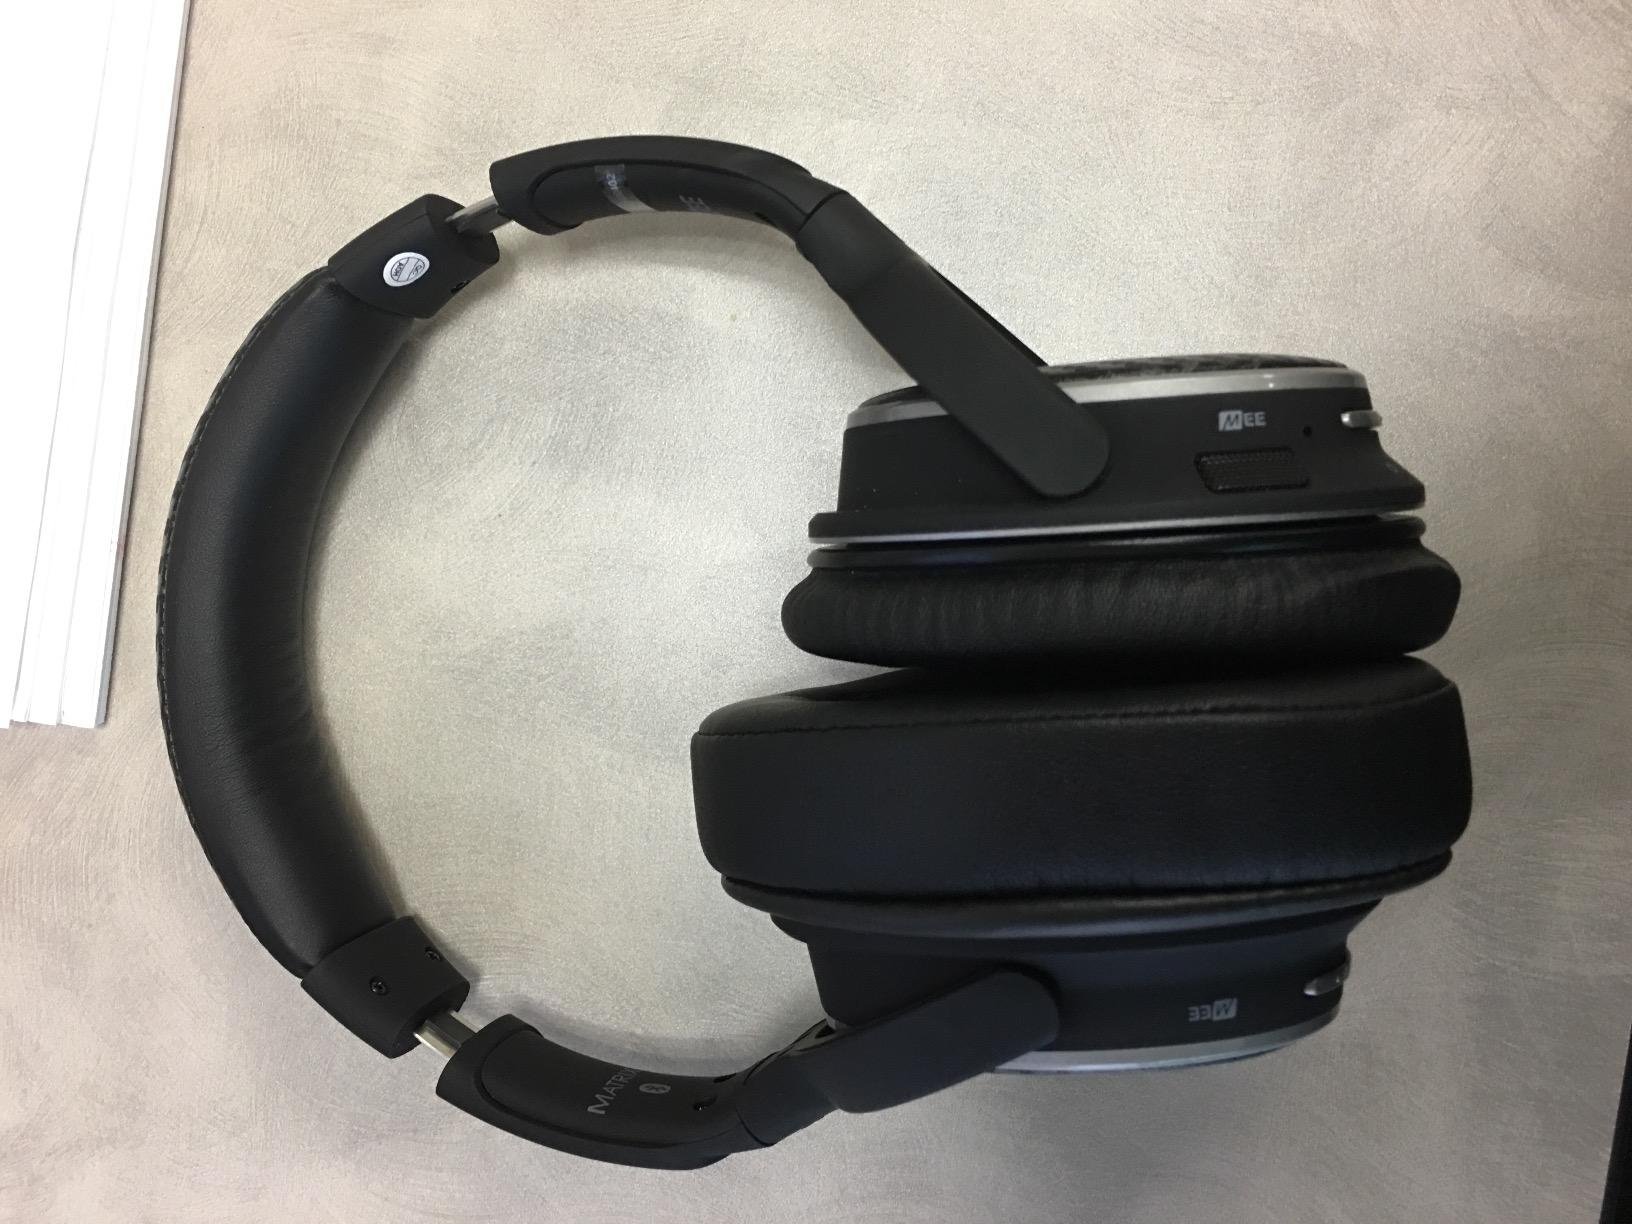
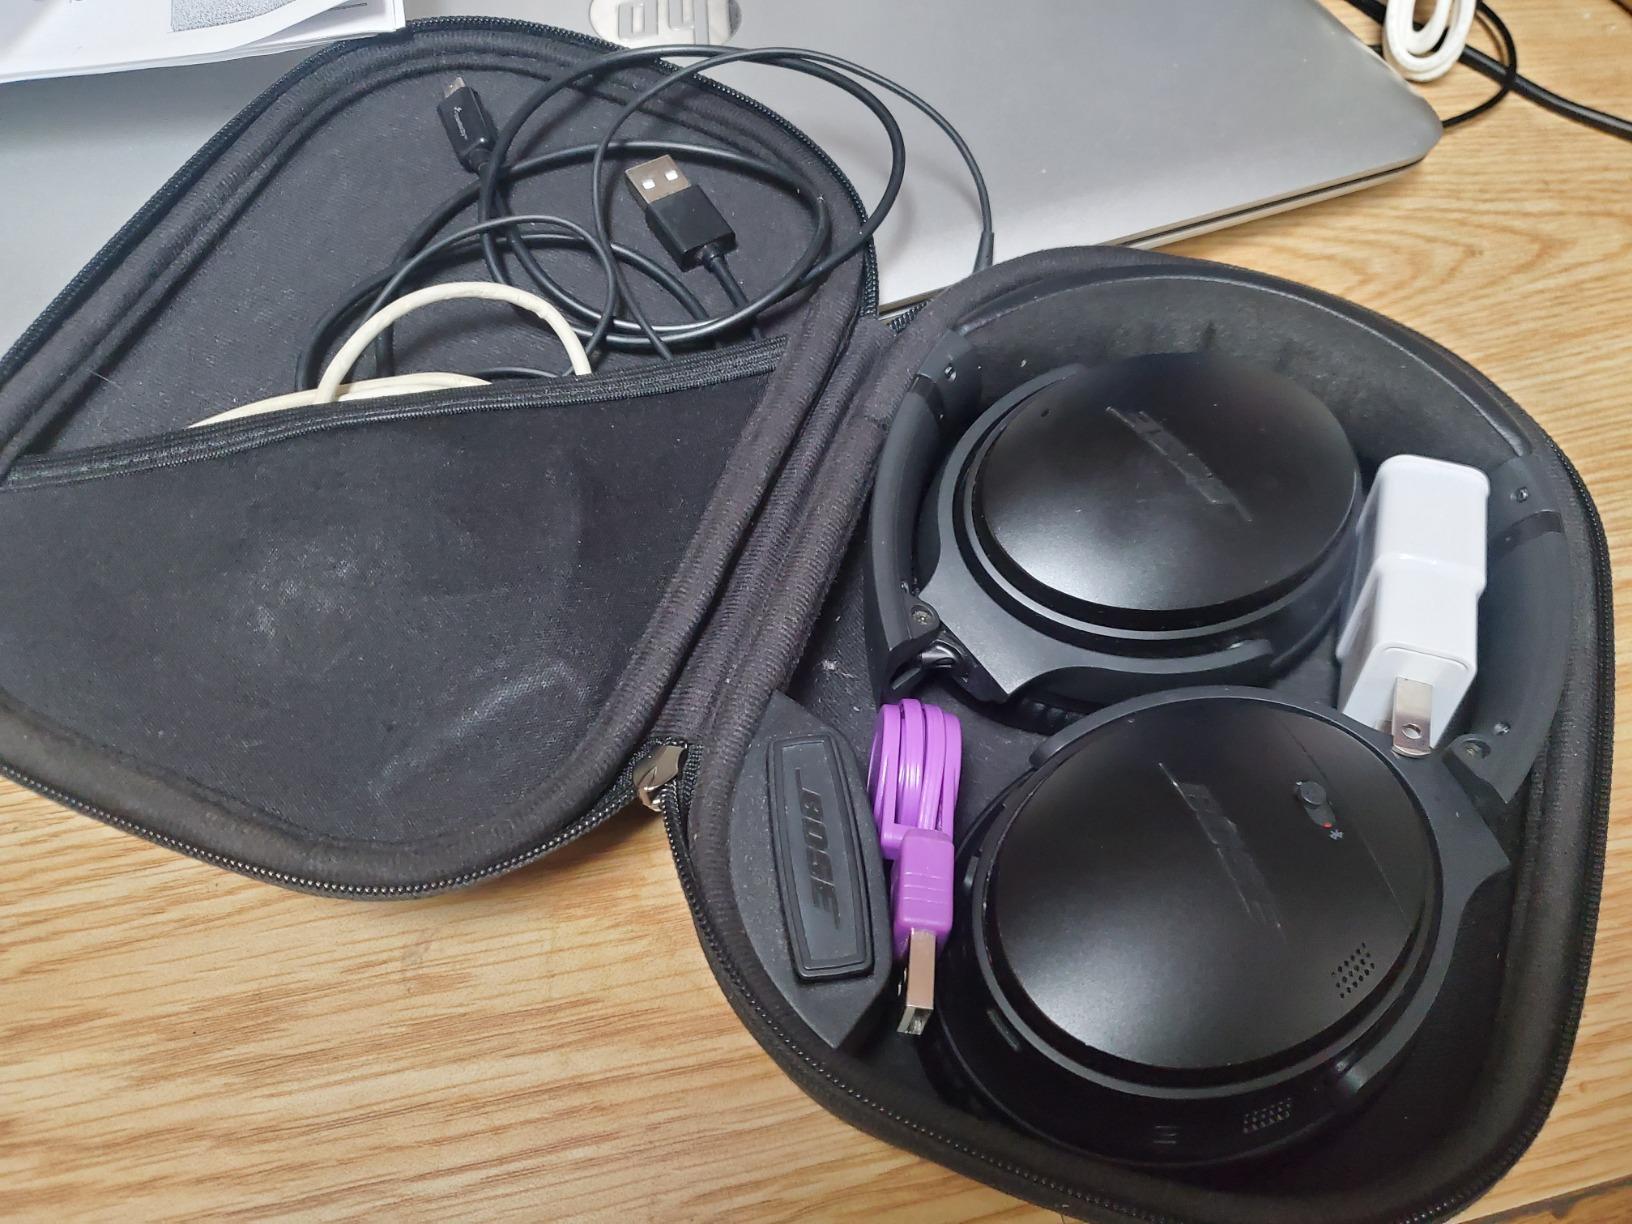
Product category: headphones
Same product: no